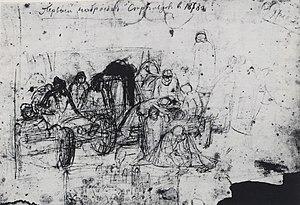
Le Matin de l'exécution des streltsy est un tableau du peintre russe Vassili Sourikov, réalisé en 1881. Il est conservé à la Galerie Tretiakov à Moscou sous le nᵒ 775. Les dimensions de la toile sont de 218 × 379 cm. Le thème de l'œuvre est lié aux évènements historiques de la fin du XVIIᵉ siècle, la répression par Pierre Iᵉʳ le Grand de la révolte des streltsy et l'exécution des rebelles en 1698.